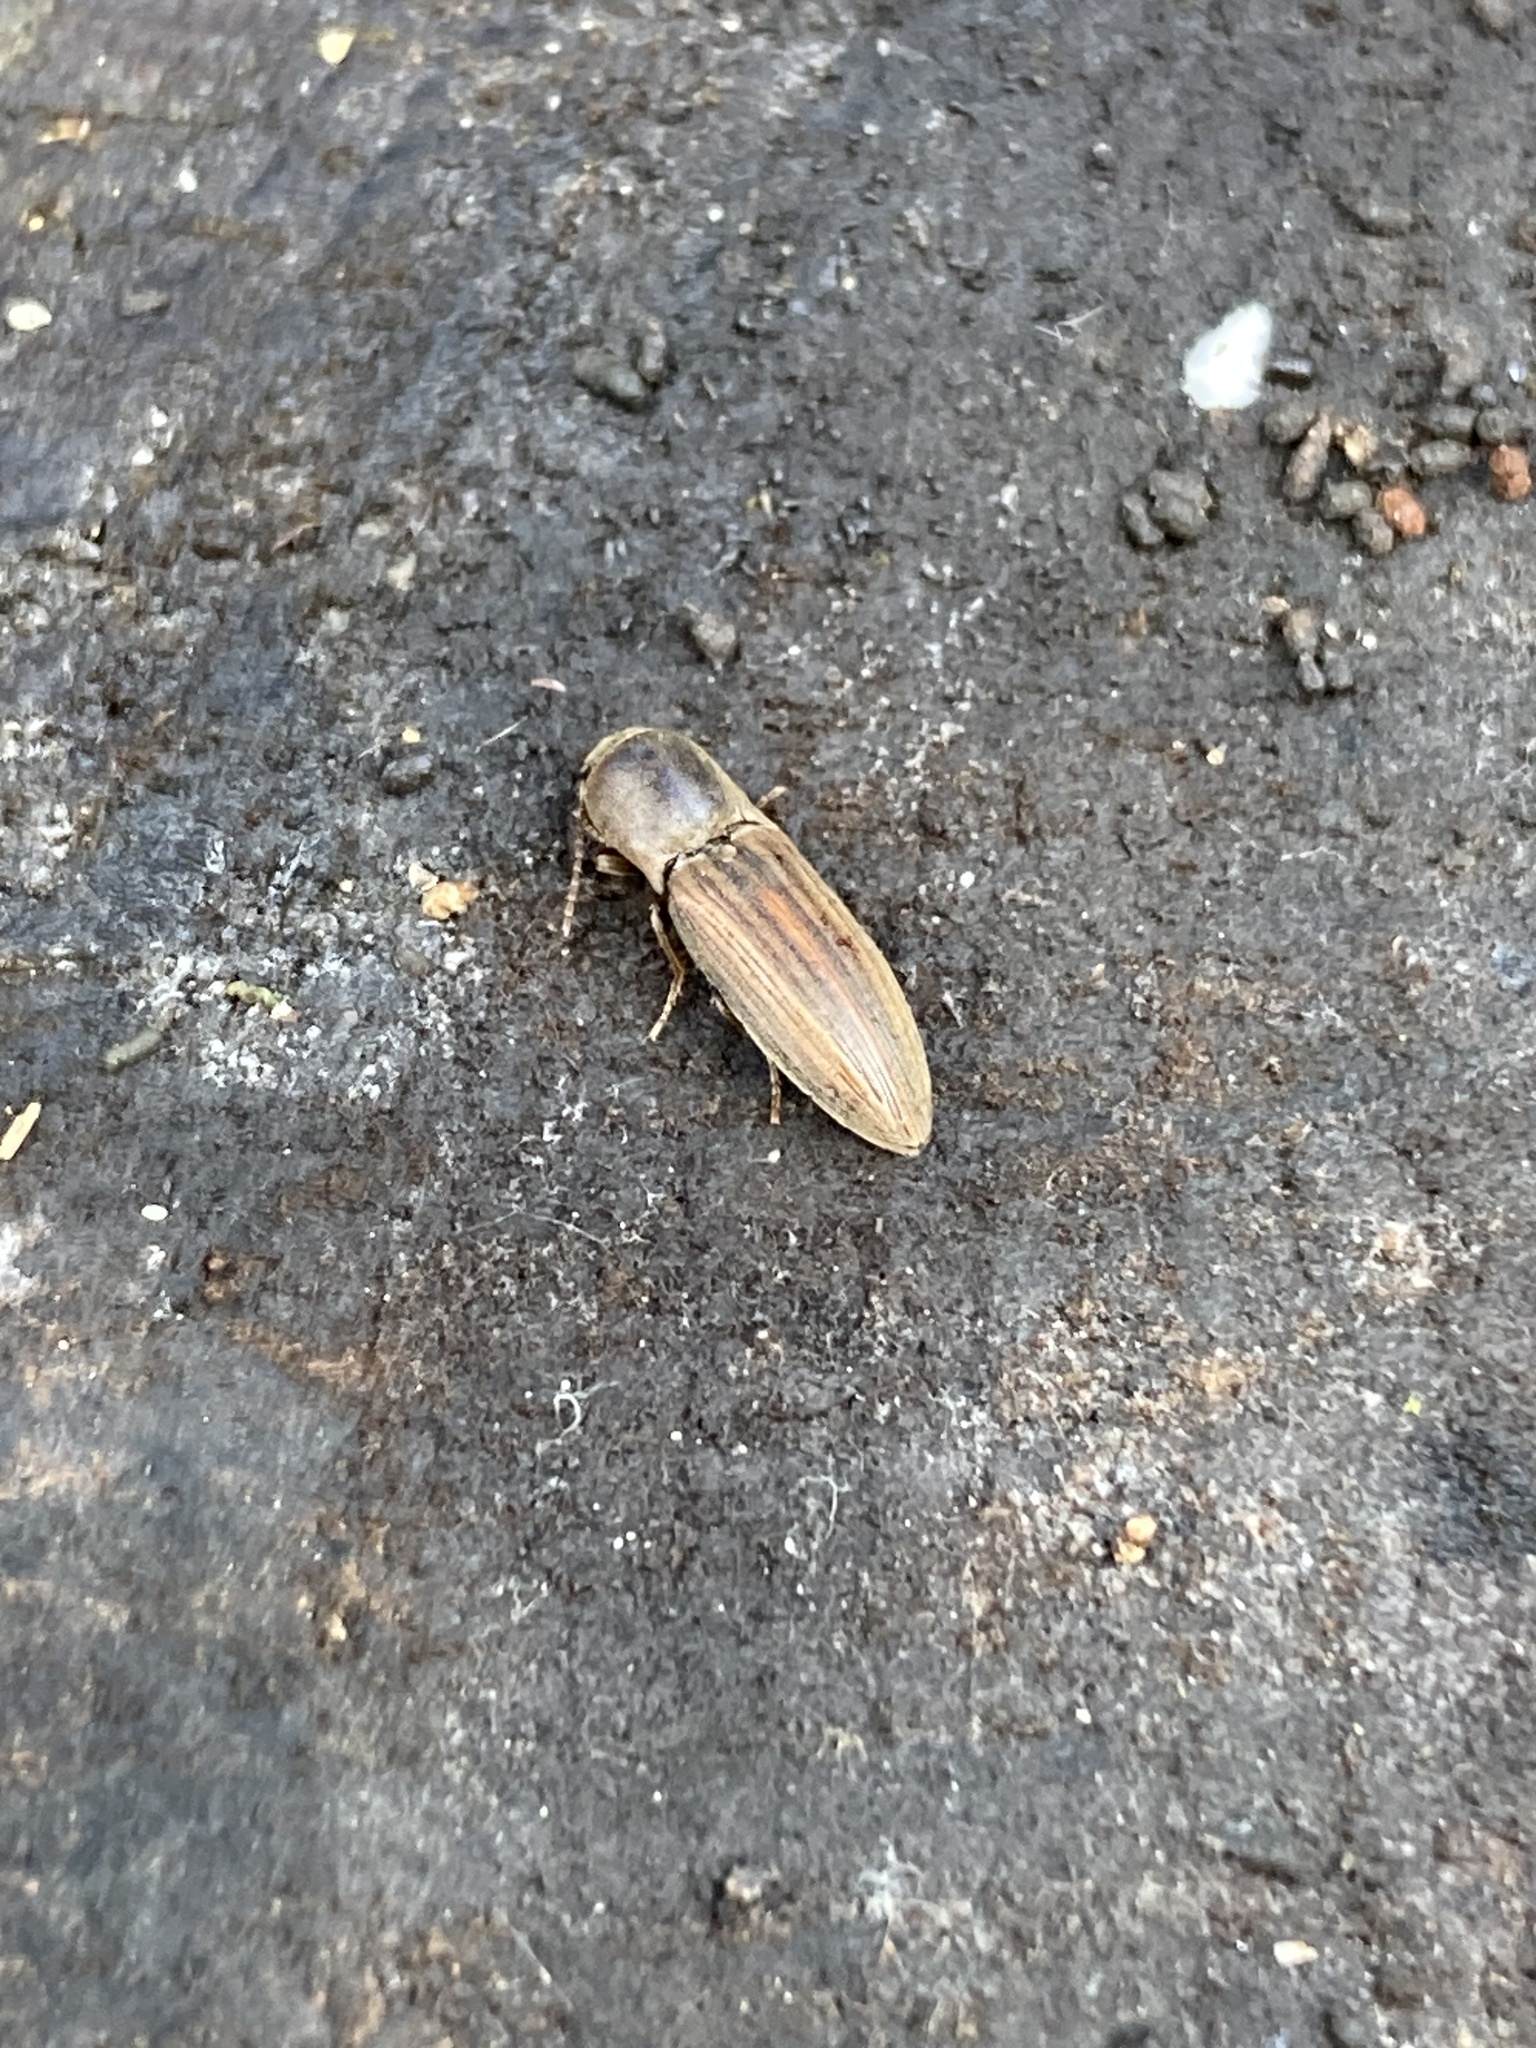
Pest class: clickbeetles_wireworms